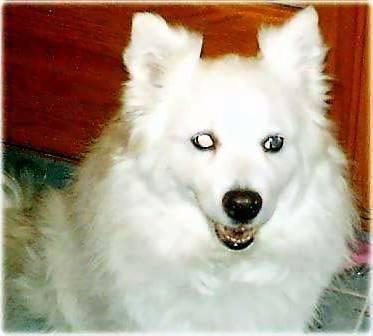
dog